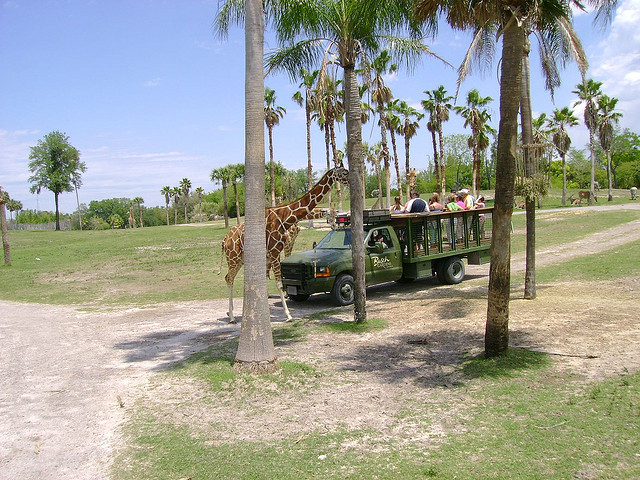
a giraffe is standing next to a green truck

A giraffe eating on a tree near a truck with people in it.

A giraffe stands over a tour bus full of people.

A green truck filled with people riding on the back of it.

A truck driving by a giraffe and trees.